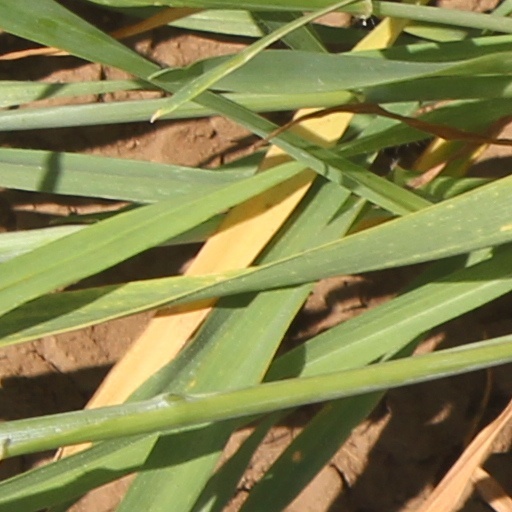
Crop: wheat